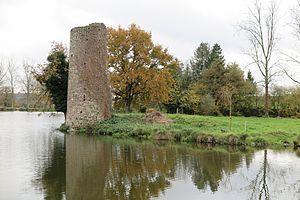
ruinedonjon du chateau de jumilly (chateau du diable)
Saint-Bômer-les-Forges est une commune française, située dans le département de l'Orne en région Normandie, peuplée de 1 040 habitants.
Cet article recense de manière non exhaustive les châteaux, maisons fortes, manoirs, mottes castrales, situés dans le département français de l'Orne. Le cas échéant, il est fait état des inscriptions et classements au titre des monuments historiques.